David Savard

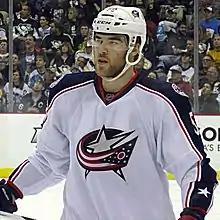
Savard with the Columbus Blue Jackets in 2013

In October 2010, while still eligible for major junior hockey, the Blue Jackets assigned Savard to play with the team's American Hockey League (AHL) affiliate the Springfield Falcons, where he finished as the team's top-scoring defenceman and second among all rookie blueliners leaguewide. He again joined the AHL ranks to begin the 2011–12 season.